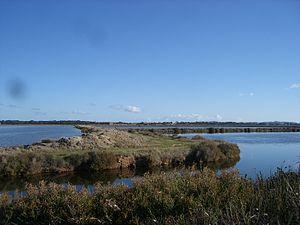
Les Vieux Salins d'Hyères, aire naturelle protégée
La métropole Toulon Provence Méditerranée est une intercommunalité française de type métropole constituée autour de la ville de Toulon, située dans le département du Var et la région Provence-Alpes-Côte d'Azur. Créée le 19 décembre 2001, elle prend d’abord le nom de communauté d'agglomération Toulon Provence Méditerranée avant que la loi de modernisation de l'action publique territoriale et d'affirmation des métropoles ne la transforme en la métropole Toulon Provence Méditerranée à compter du 1ᵉʳ janvier 2018.
Cet article recense les sites Natura 2000 du Var, en France.
Cet article recense les zones humides de France concernées par la convention de Ramsar.